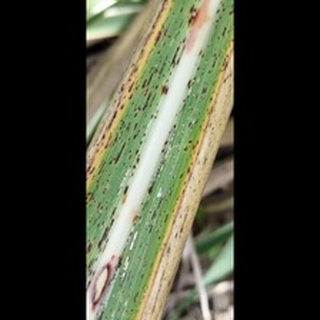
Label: sugarcane_rust